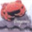
Label: cra